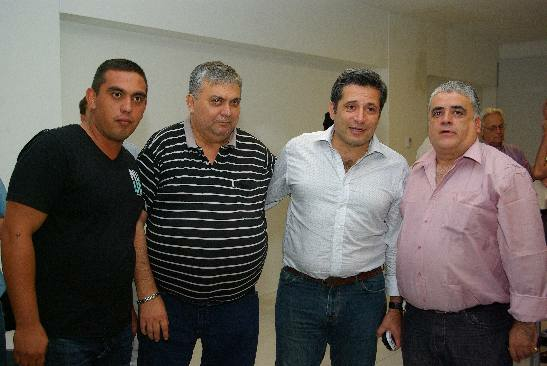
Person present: Yes